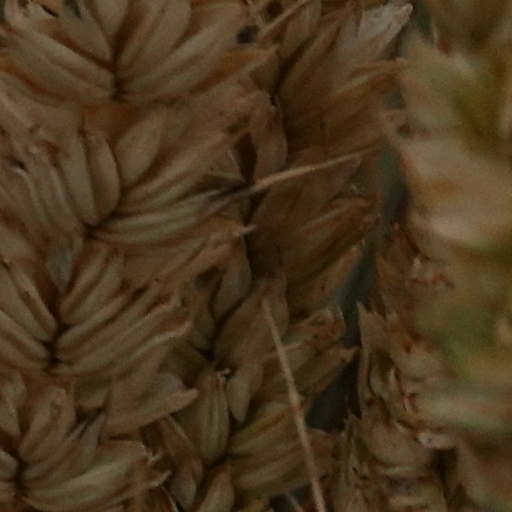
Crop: wheat